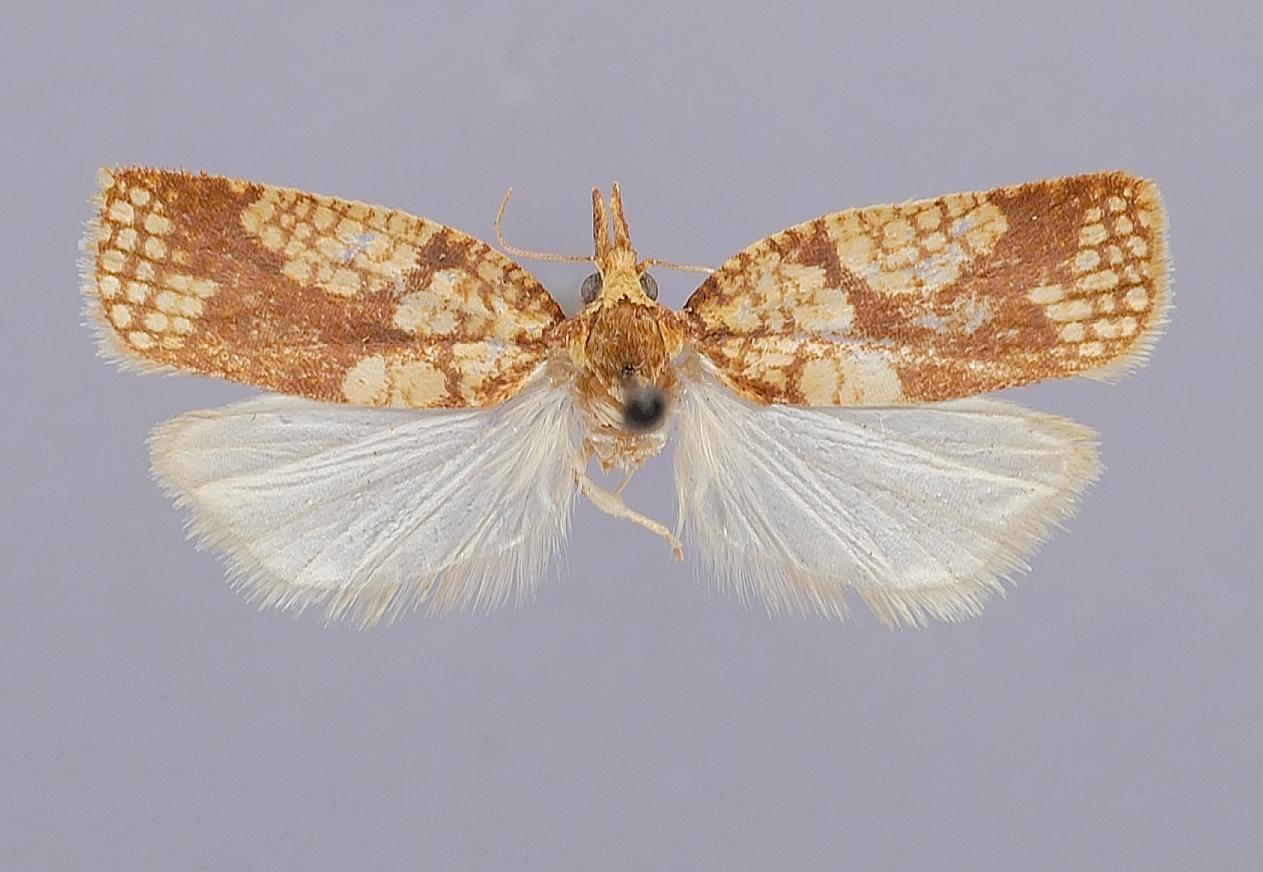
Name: Sparganothis ferreana
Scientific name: Sparganothis ferreana Busck, 1915
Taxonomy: Animalia, Arthropoda, Insecta, Lepidoptera, Tortricidae
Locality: Ilion, Herkimer, New York, United States
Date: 10 Jul 1912